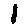
Label: 1